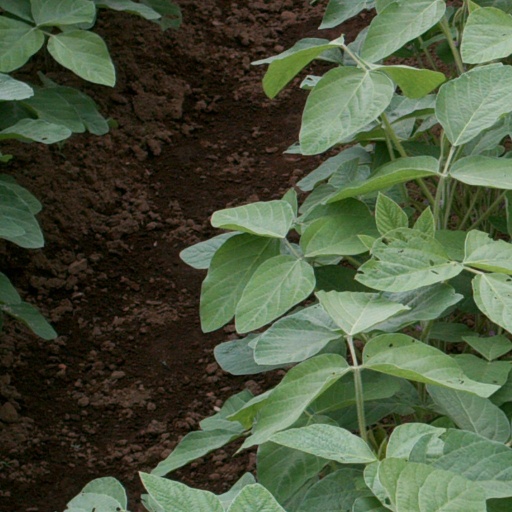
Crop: soybean